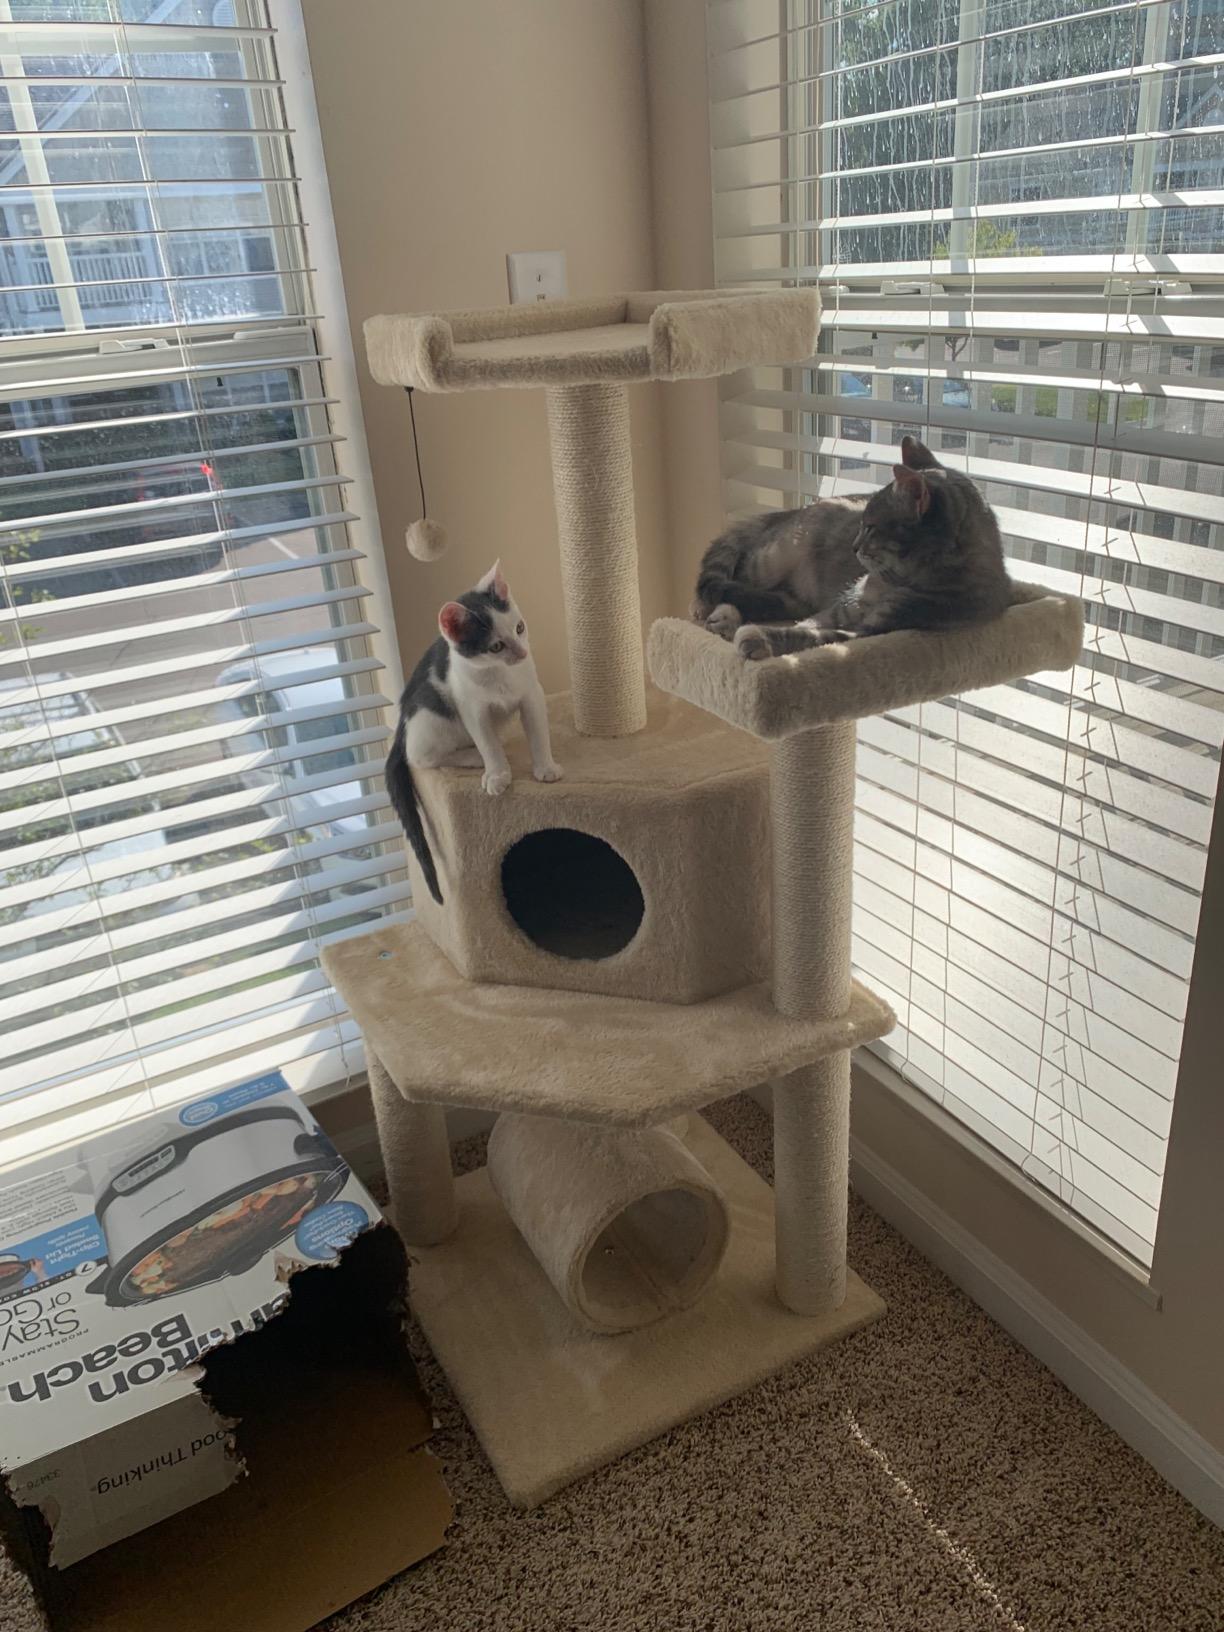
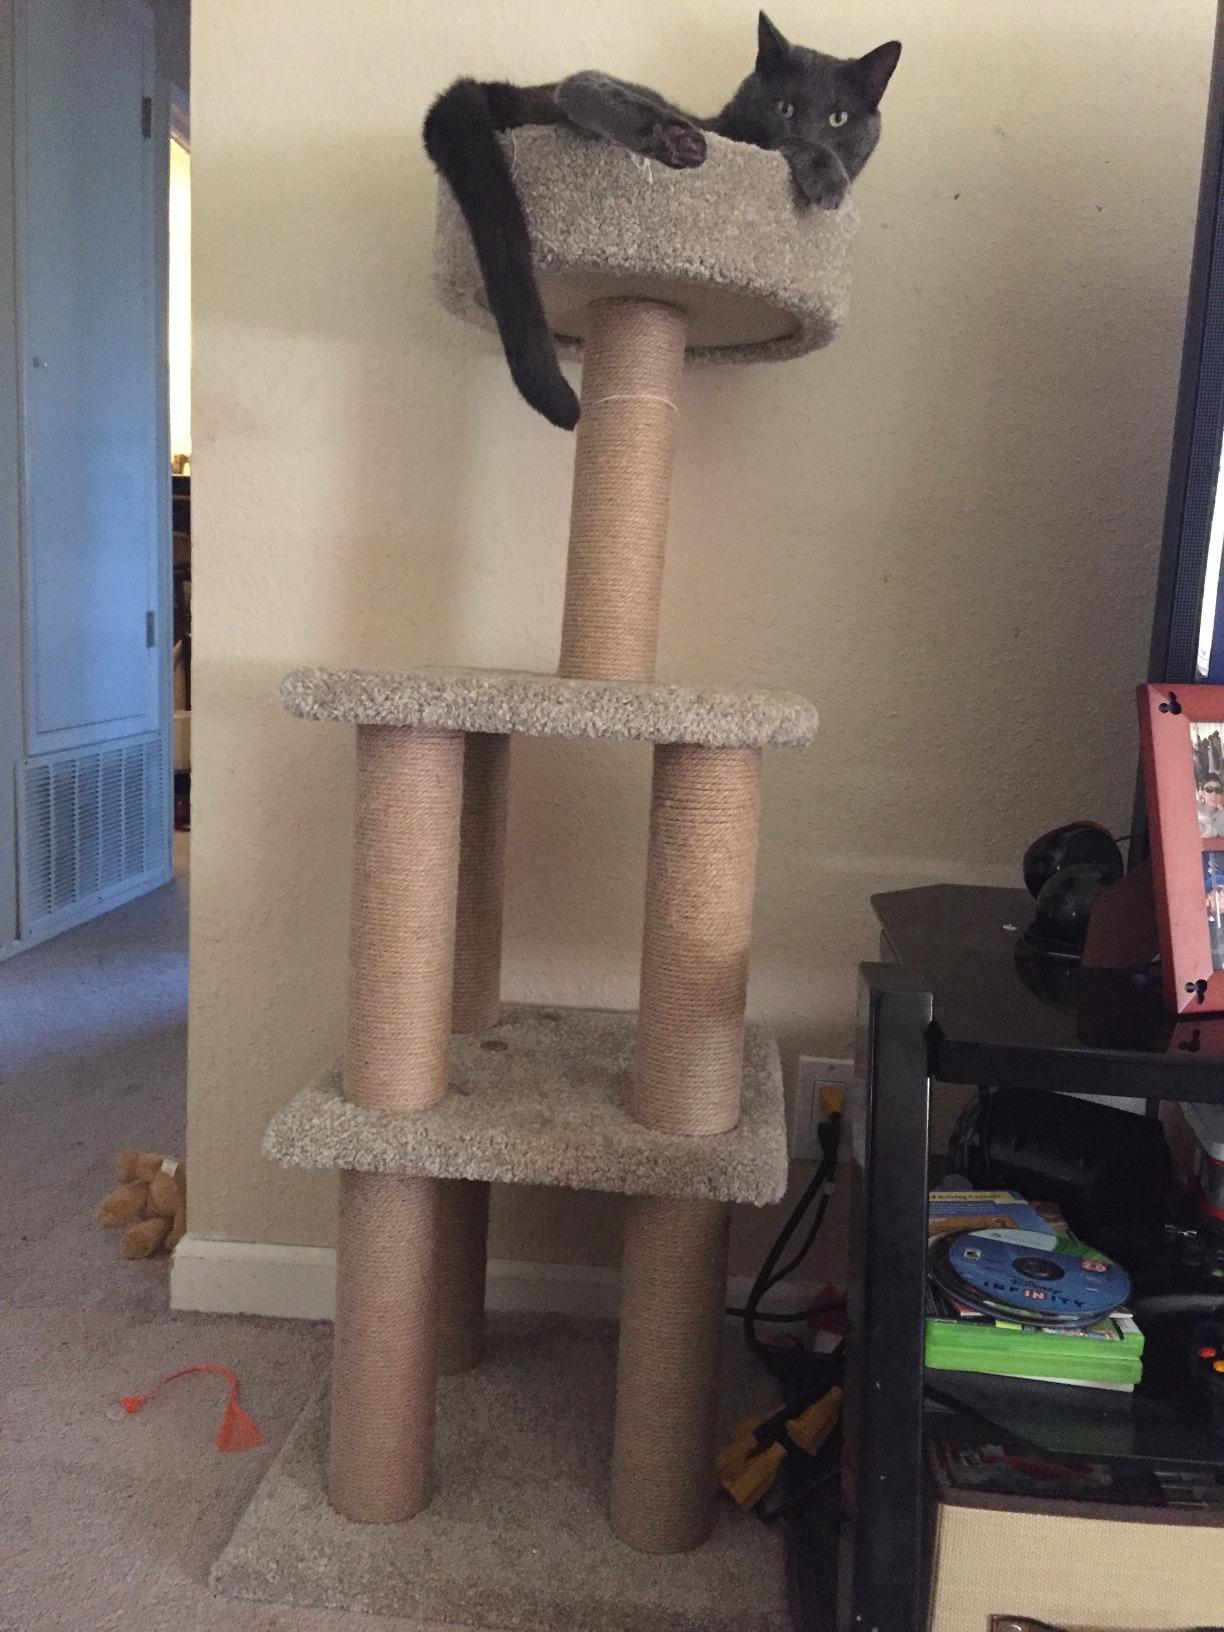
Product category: items_cat tree
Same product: no